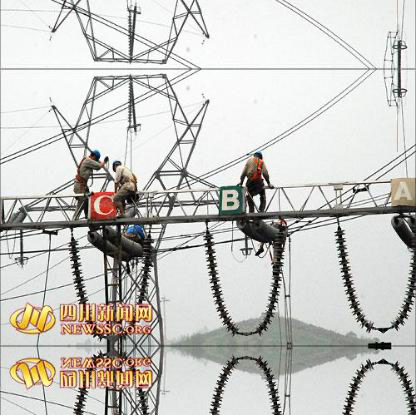
Objects in the image:
label: helmet
label: helmet
label: helmet